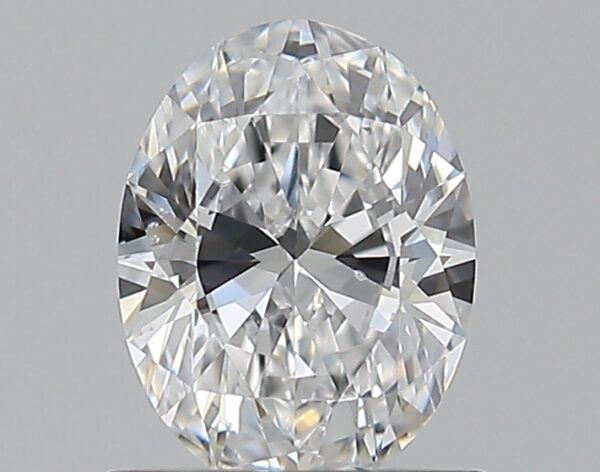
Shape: oval
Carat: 0.7
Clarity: VS2
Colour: D
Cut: VG
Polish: EX
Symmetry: VG
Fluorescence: F
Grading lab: GIA
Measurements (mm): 6.71 x 5.04 x 3.07